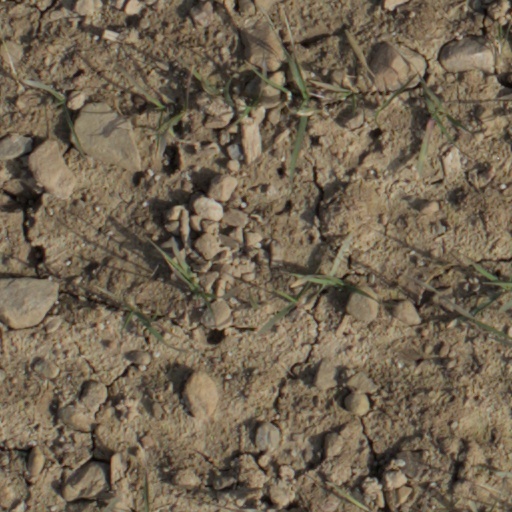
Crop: wheat